Naoko Mori

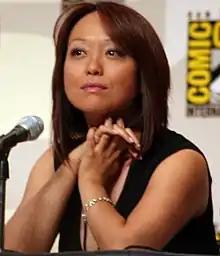
Mori at Comic Con 2008

While studying for her A-levels, she auditioned and joined London's West End production of the Vietnam War musical "Miss Saigon". She later went on to play Kim and became the first Japanese national to play a lead role in the West End. From 1993 to 1994, Mori had a regular role on the hospital drama "Casualty" as the hospital receptionist Mie Nishikawa. Film roles followed, including appearances in the 1997 musical comedy film "Spice World" and "Topsy-Turvy" (1999). Mori also appeared in the television programmes "Thief Takers" (1997), "Judge John Deed" (2001), "Spooks" (2002), "Mile High" (2003) and "Powers" (2004). In 1995, she had a small role as a Japanese computer hacker in the film "Hackers". Mori had a major role in the 2005 BBC docu-drama "", which contained dramatic re-enactments of the 1945 atomic bombings. Mori also provided the voice acting for the villainess Mai Hem for the game "Perfect Dark Zero".